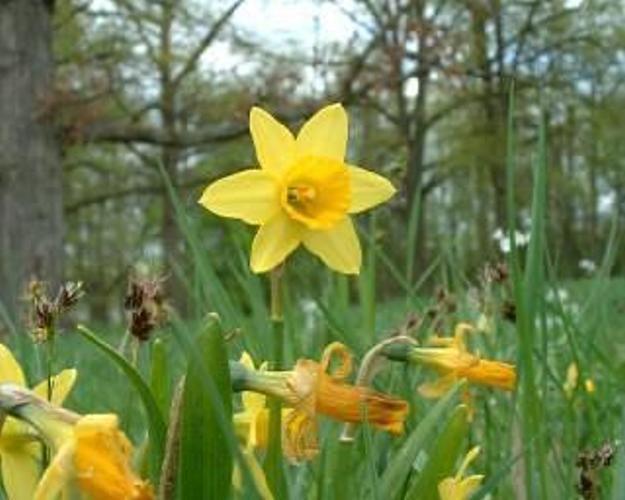
Flower: Daffodil